Equal-armed cross

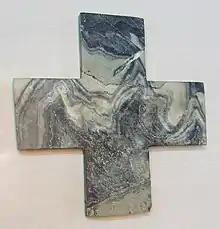
Minoan cross

An equal-armed cross (often within a circle) represents the planet Earth in traditional astrological/astronomical symbols. The cross could also be used to represent the union between male and female.